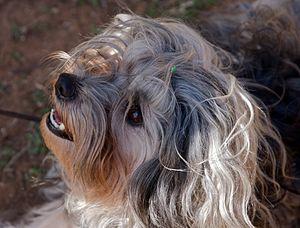
Le petit chien lion est une race de chiens originaire de France. Des petits chiens de compagnie toilettés en lion existent depuis le XVᵉ siècle. L'origine exacte de la race est inconnue : elle est probablement issue de nombreux croisements avec des caniches, des bichons et des barbets. Très populaire notamment au XVIIIᵉ siècle, les effectifs de la race ont fortement décru durant le XIXᵉ siècle et dans les années 1960, le petit chien lion est déclaré « chien le plus rare du monde ». La race est toujours assez peu représentée.